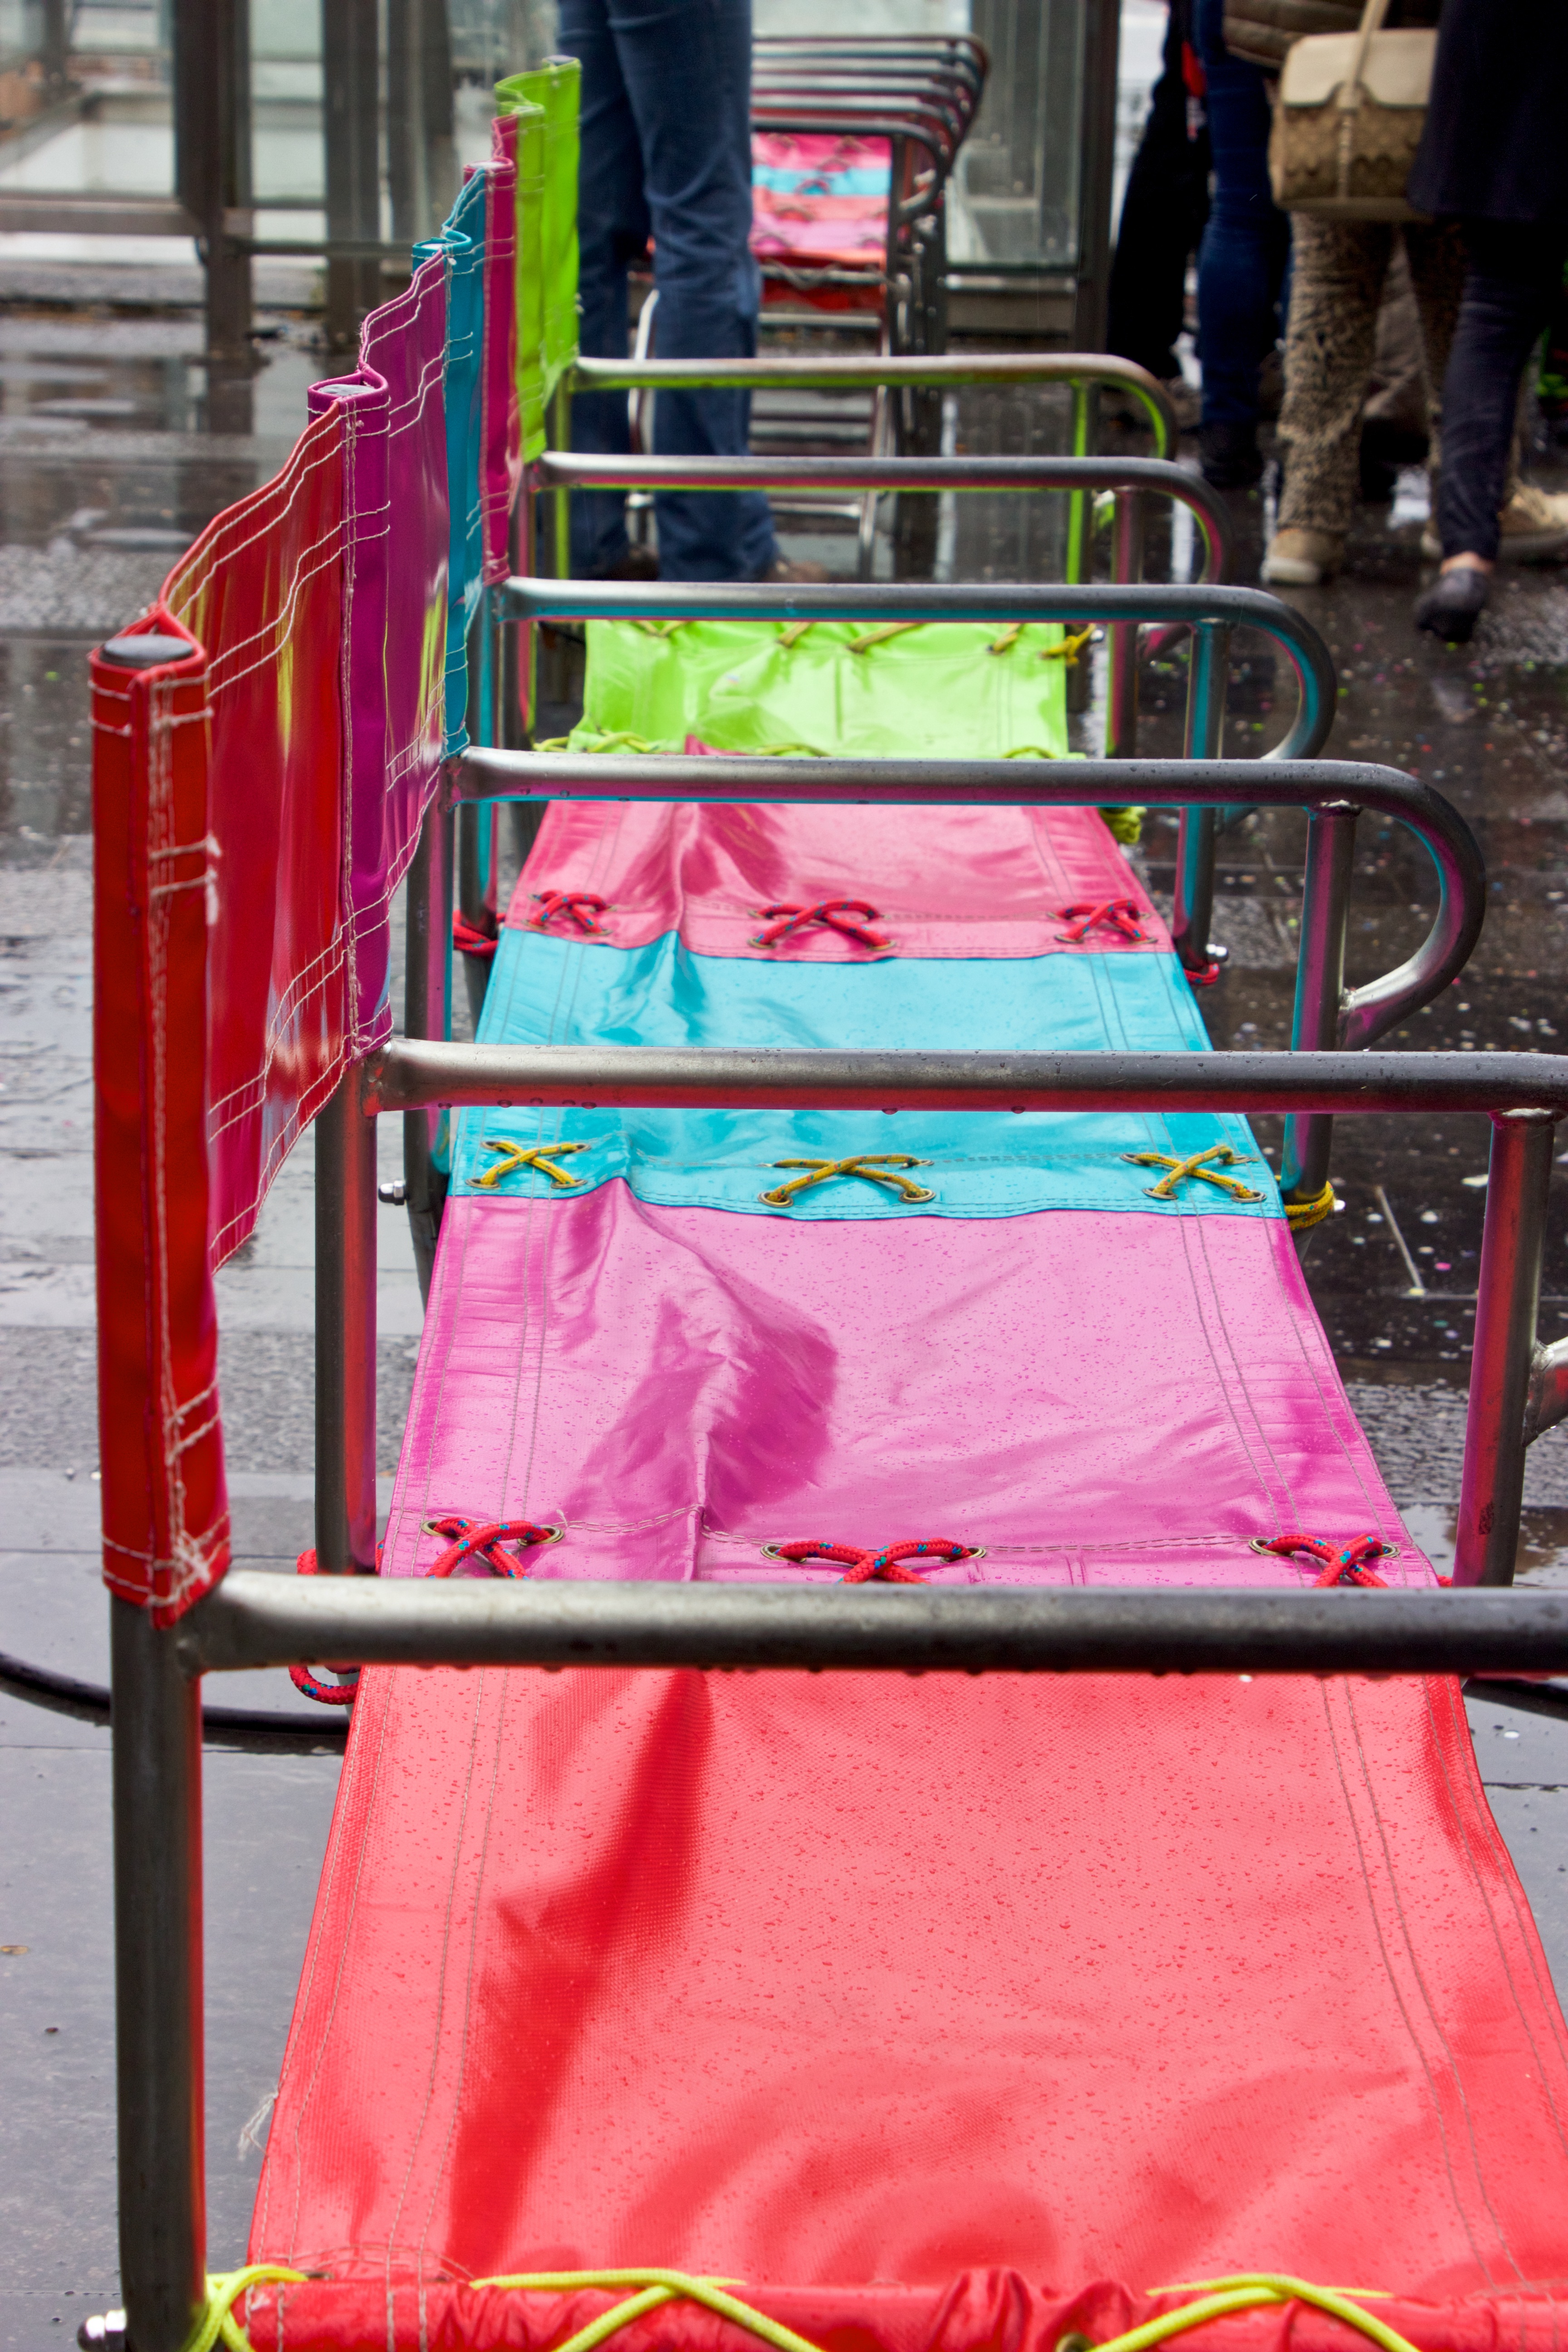
play, rain, chair, spring, red, color, pink, playground, alignment, outdoor play equipment